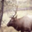
Label: deer